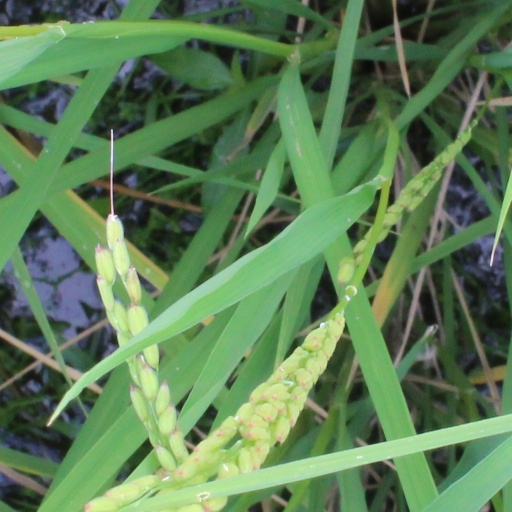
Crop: rice